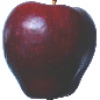
Label: Apple Red Delicious 1